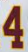
Number: 4